Tourism in the city of São Paulo

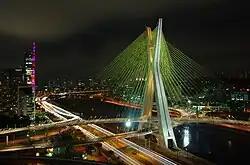
The Octávio Frias de Oliveira Bridge, the city's newest postcard.

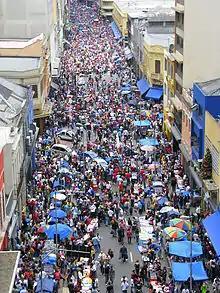
Rua 25 de Março.

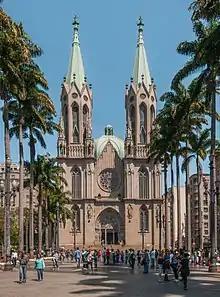
São Paulo Cathedral.

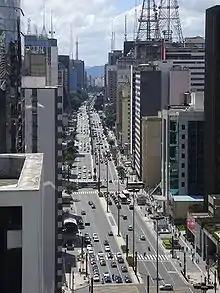
Paulista Avenue, the city's main avenue and postcard.

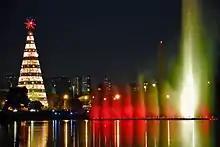
Ibirapuera Park decorated for Christmas. Photo by Silvio Tanaka.

Beco do Batman is located in the Vila Madalena neighborhood, in São Paulo's West Zone, between Medeiros de Albuquerque and Gonçalo Afonso streets, close to the Clinicas Metro station. The narrow alleyway is a well-known tourist attraction in the city, not only because it is located in a bohemian neighborhood with many bars and restaurants, but also because its walls are covered in graffiti, making it practically an open-air art gallery.